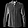
Label: Shirt